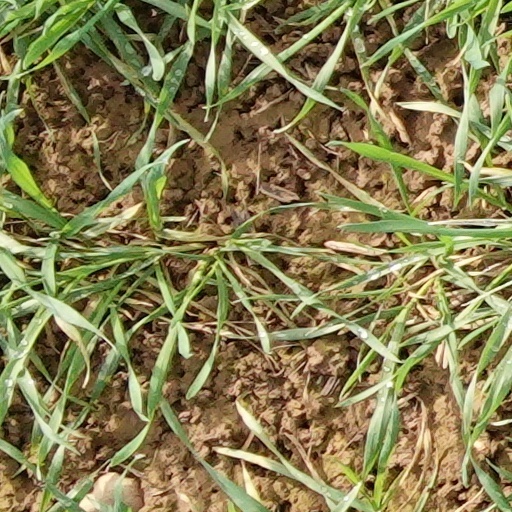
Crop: wheat